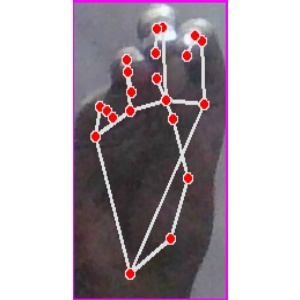
अक्षर: ङ